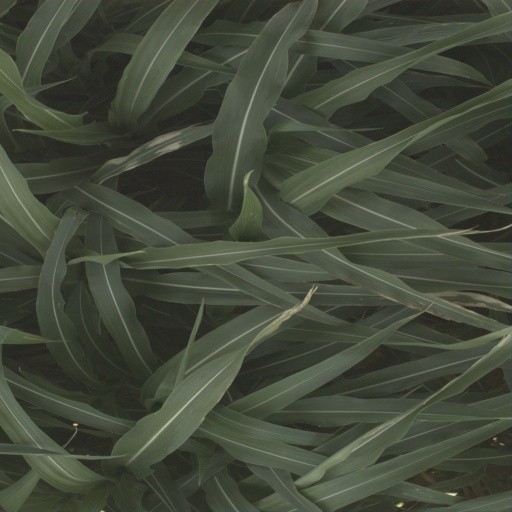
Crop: sorghum